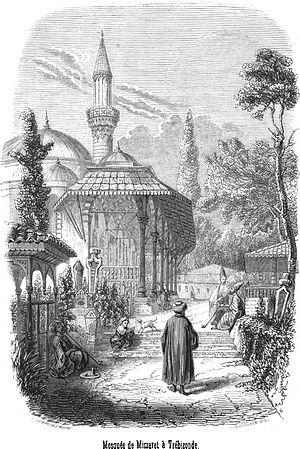
Mosquée de Mimaret à Trébizonde. Adolphe Laurent Joanne, Voyage en Orient, Volumes 1-2